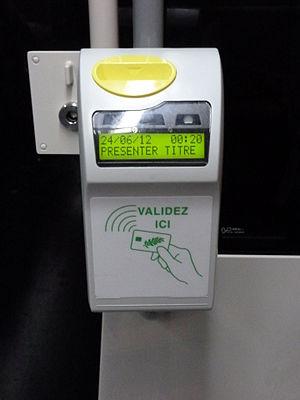
Validateur de Lignes d'Azur dans le tramway T1 à Nice
Le réseau Lignes d’Azur est le réseau niçois de transport en commun. Il comprend trois lignes de tramways, plus de cent-soixante-cinq lignes d'autobus et d'autocar, dont la métropole Nice Côte d'Azur est l'autorité organisatrice. Jusqu'au 31 août 2013, il est exploité sous le régime de la délégation de service public pour sa plus grande partie par la ST2N, filiale de Transdev. À compter de septembre 2013, la partie du réseau exploitée par la Société nouvelle des transports de l'agglomération niçoise est reprise en régie par la métropole. Ce réseau est exploité sous la marque « Lignes d’Azur ».
La ligne 1 du tramway de Nice, appelée T1, est une ligne de transport en commun en site propre du tramway de Nice exploitée par la régie Ligne d’Azur, mise en service en 2007 et reliant le quartier de Saint-Sylvestre au quartier Pasteur de la commune de Nice, en suivant un tracé desservant le centre de la ville.